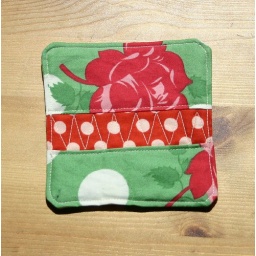
Apple green and roses coasters, Swell fabric by Urban Chicks.